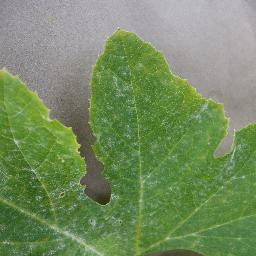
Label: Squash___Powdery_mildew